Ann Pellegrini

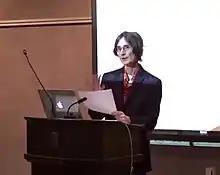
Ann Pellegrini in 2013

Ann Pellegrini is Professor of Performance Studies (Tisch School of the Arts) and Social and Cultural Analysis (Faculty of Arts and Science) at NYU and the director of NYU's Center for the Study of Gender and Sexuality. In 1998, she founded the Sexual Cultures book series at NYU Press with José Muñoz; she now co-edits the series with Joshua Takano Chambers-Letson and Tavia Nyong'o. Her book "You Can Tell Just By Looking", co-authored with Michael Bronski and Michael Amico, was a finalist for the 2014 Lambda Literary Award for Best LGBT Non-Fiction.